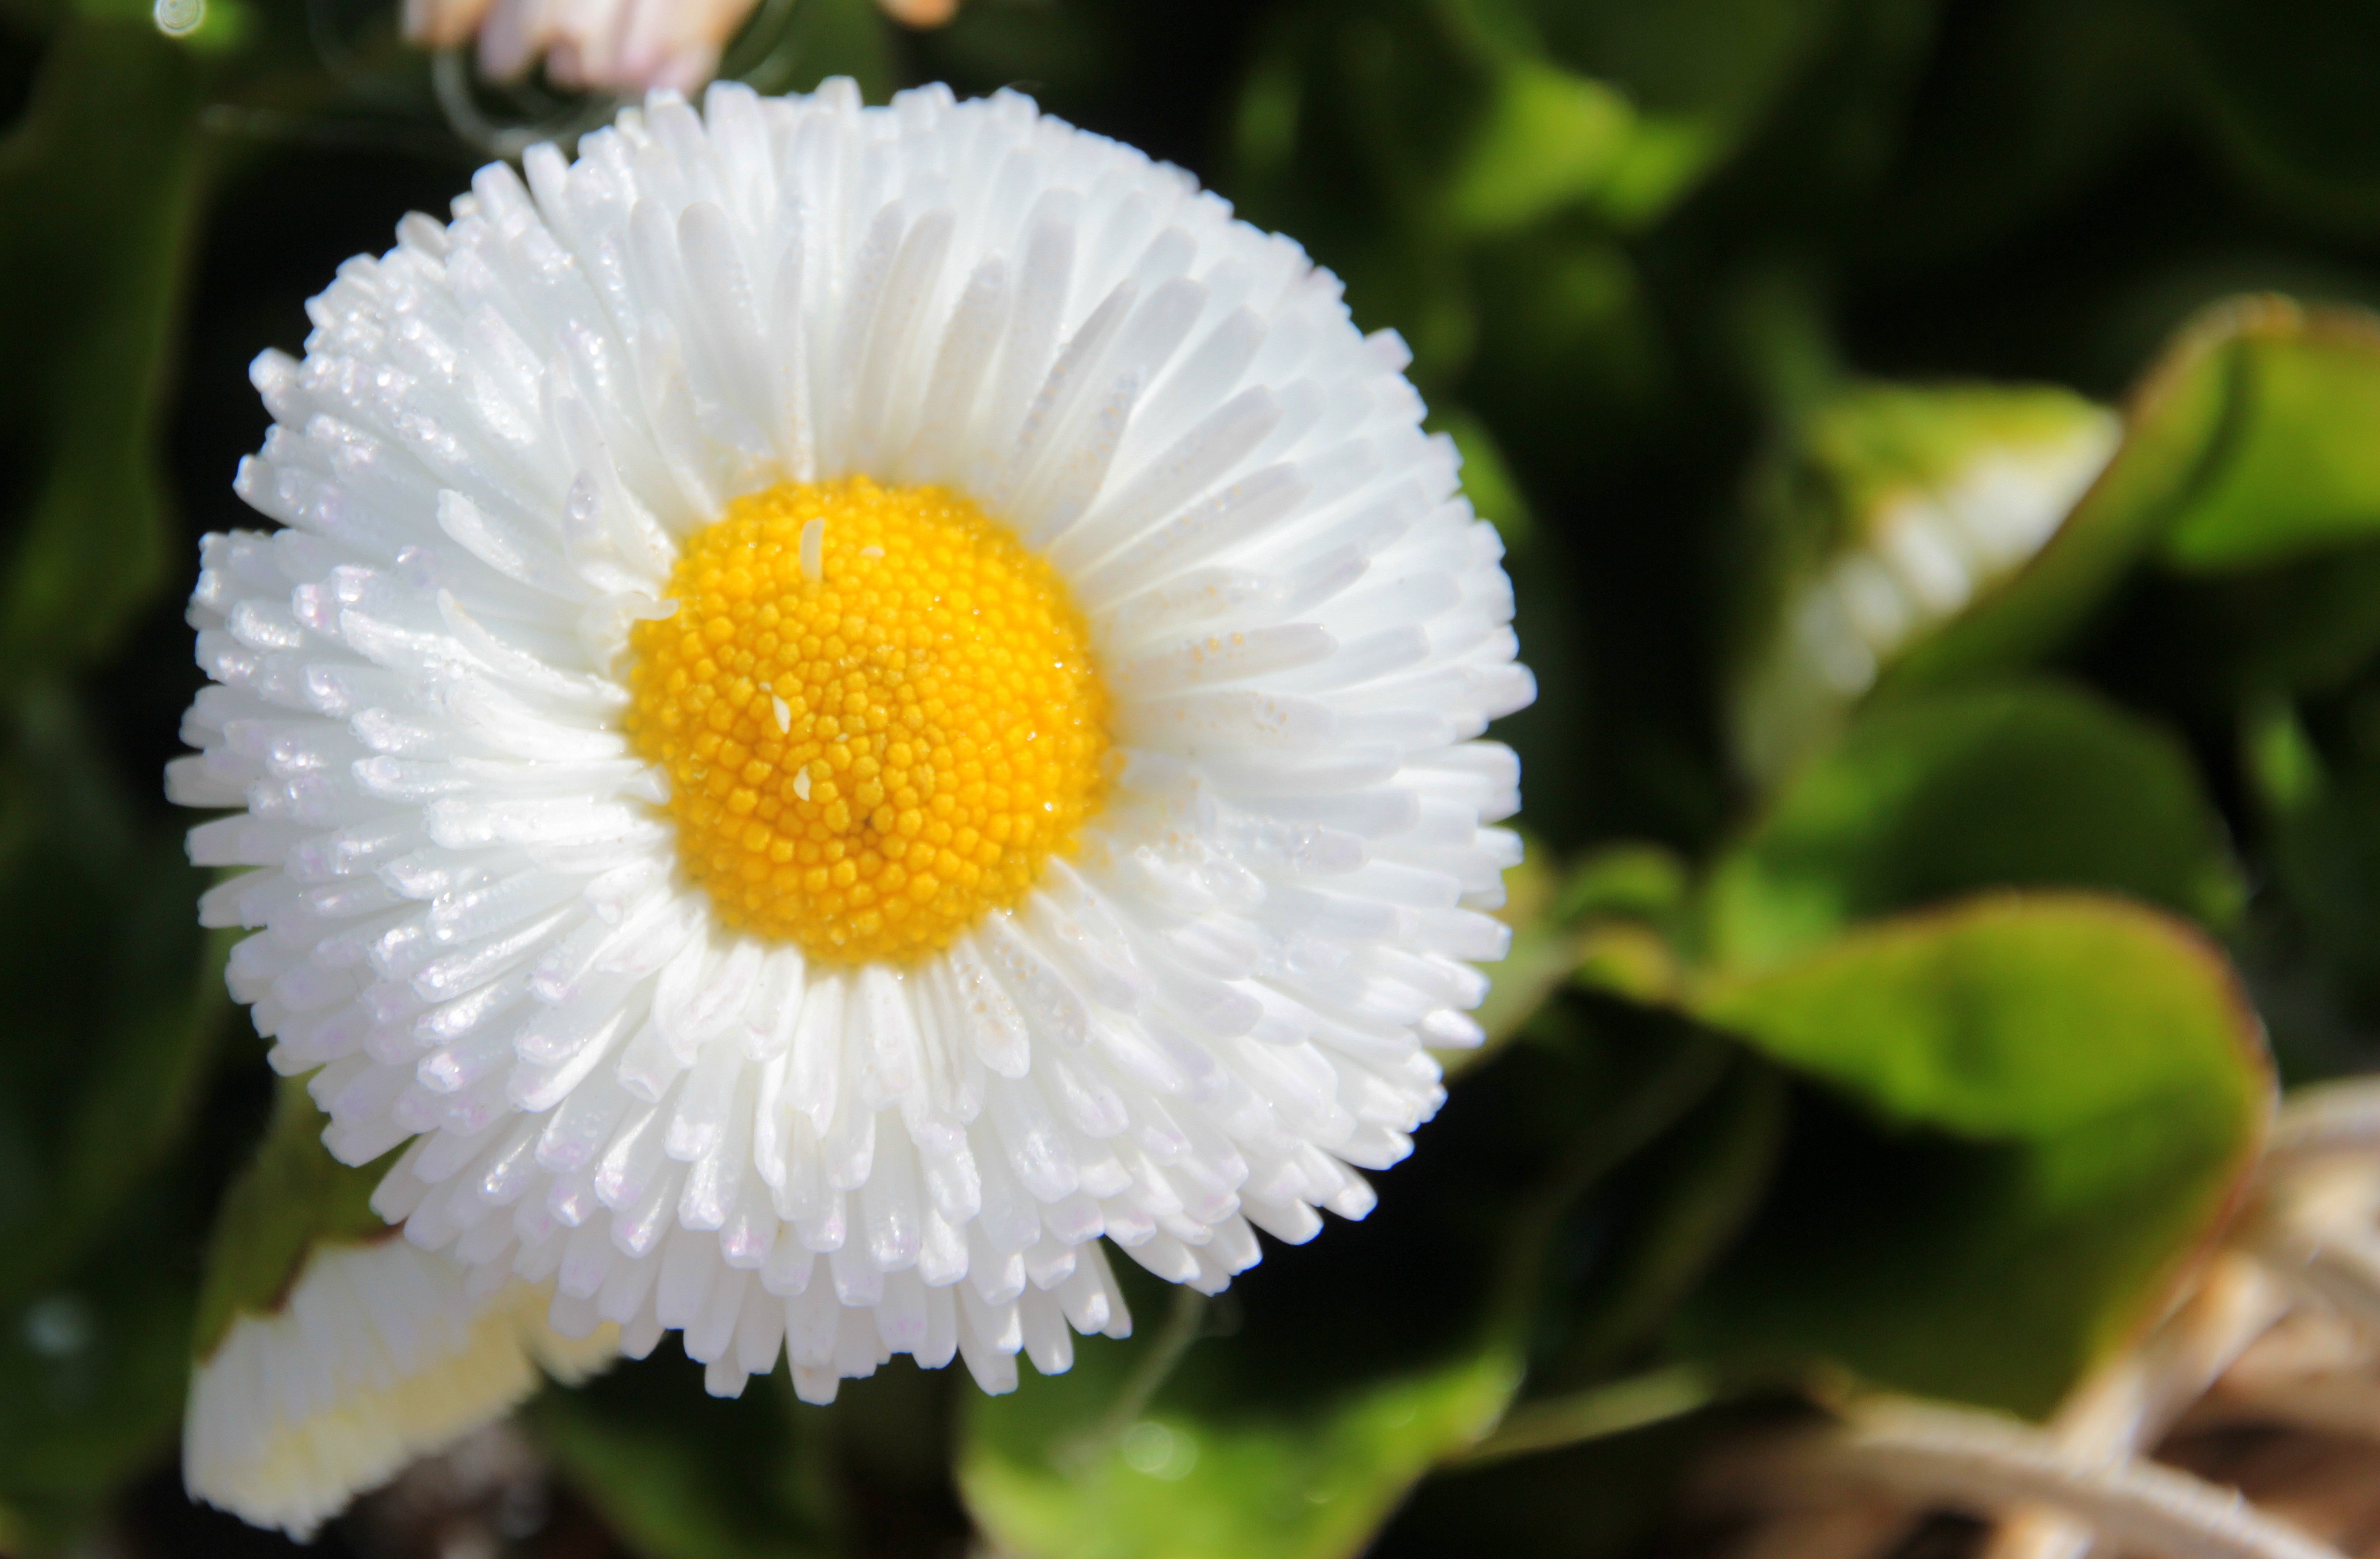
nature, blossom, plant, white, flower, petal, bloom, daisy, spring, botany, garden, flora, wildflower, close up, early bloomer, macro photography, harbinger of spring, flowering plant, daisy family, geese flower, small flower, white yellow, korbbl ter, oxeye daisy, land plant